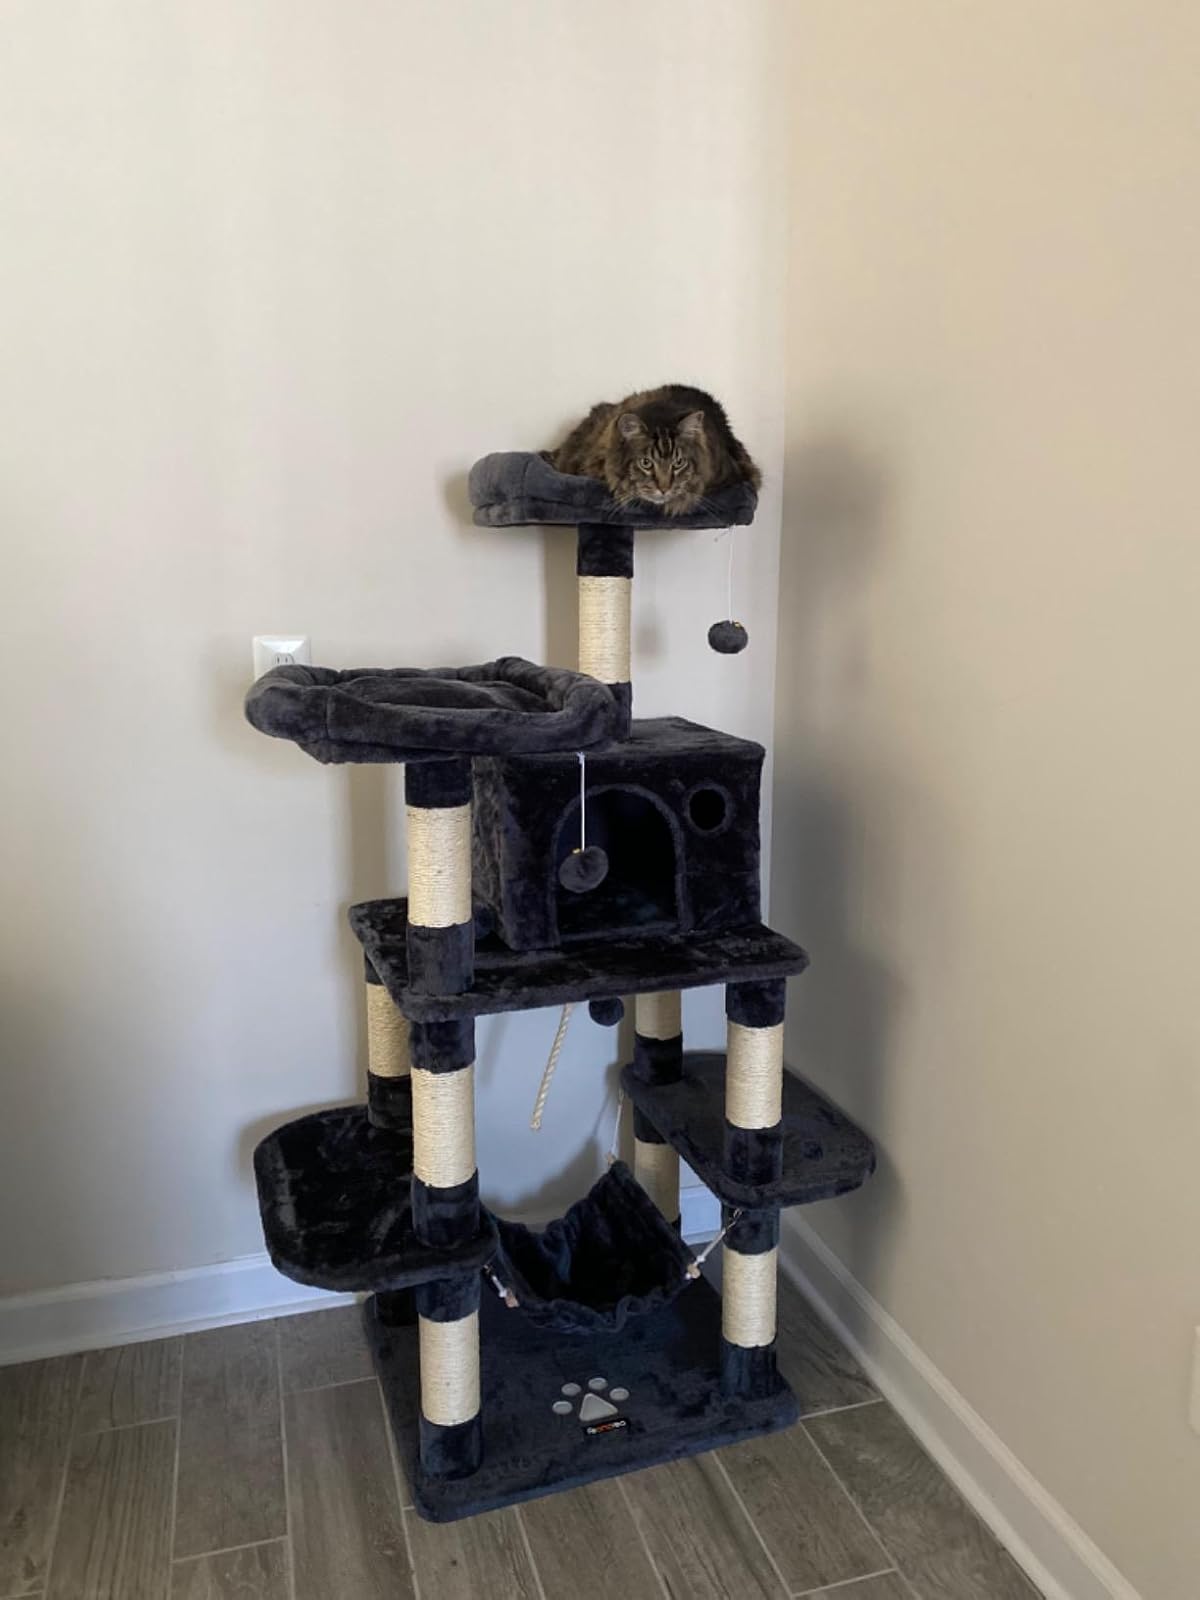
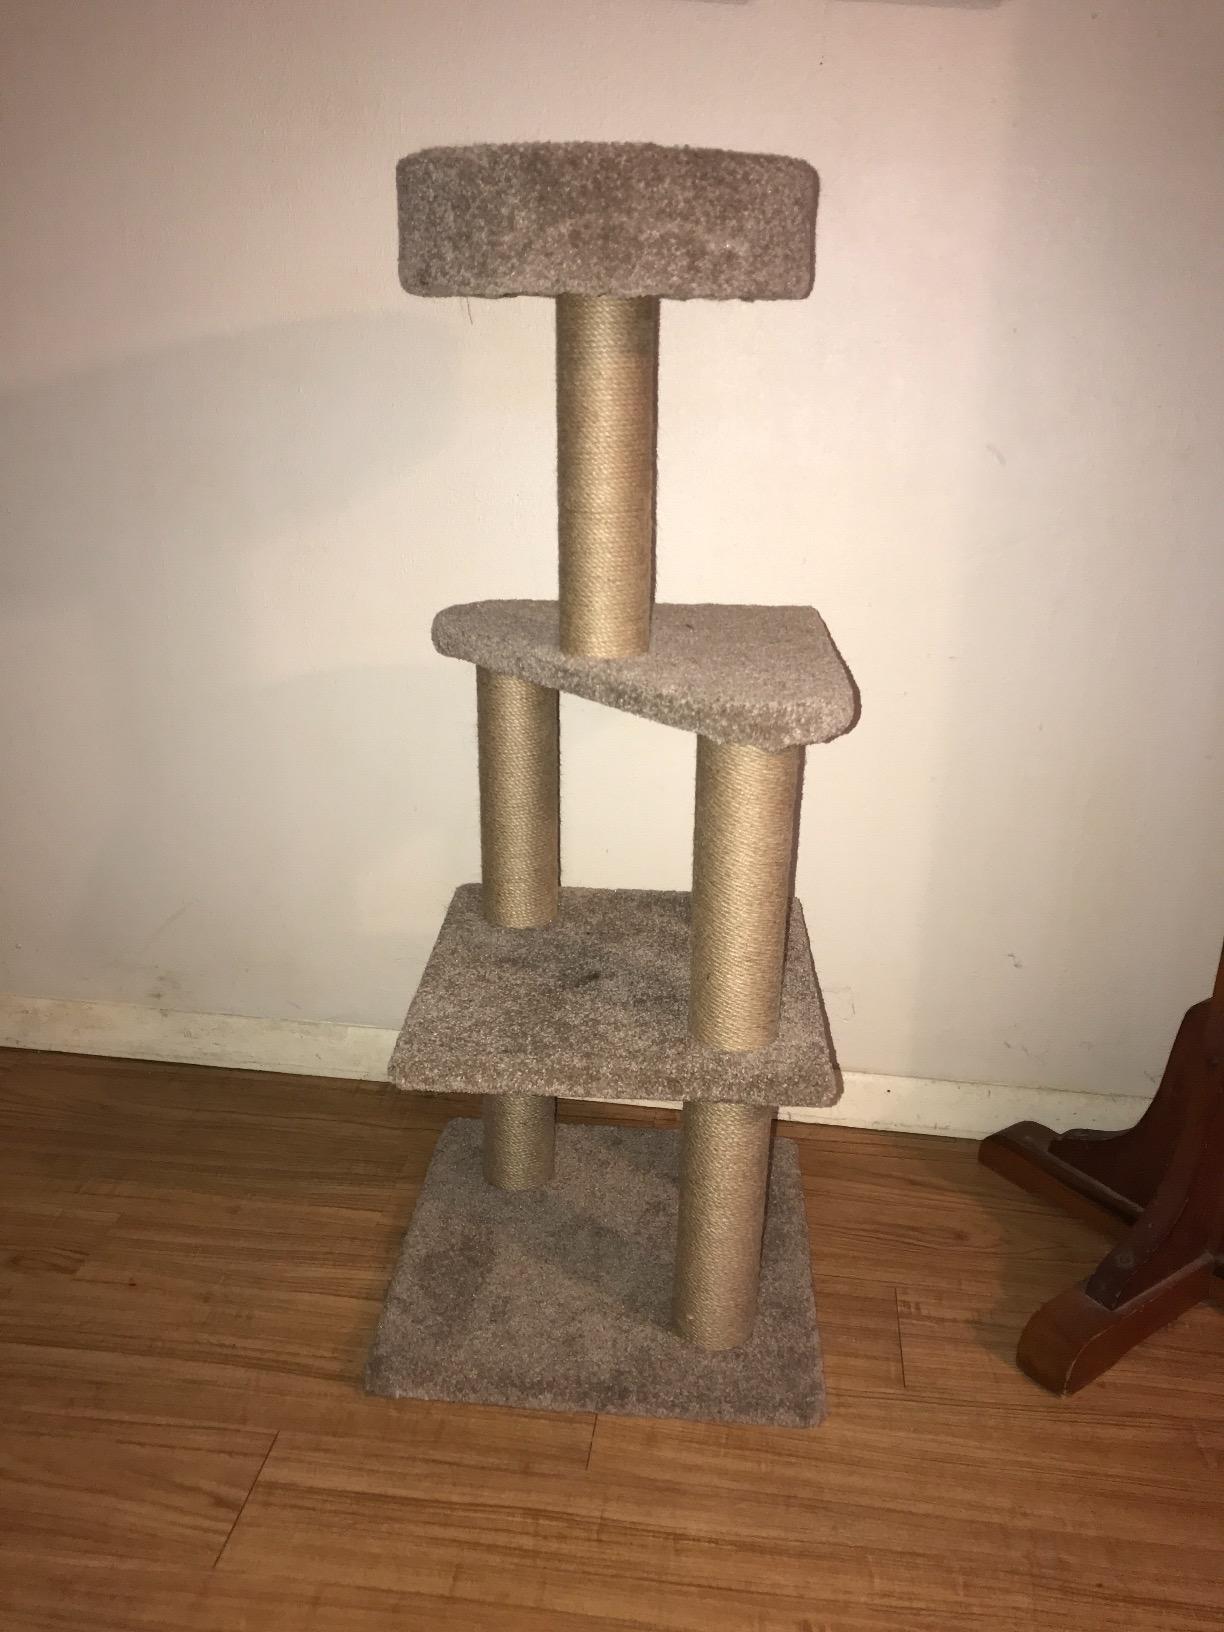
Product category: items_cat tree
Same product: no